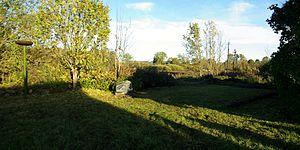
Perila est un village de la commune de Raasiku du comté de Harju en Estonie.